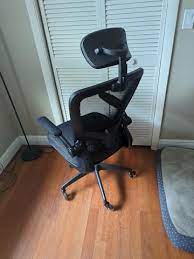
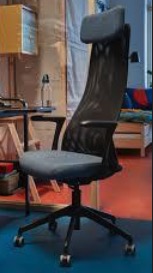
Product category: items_chair
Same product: no